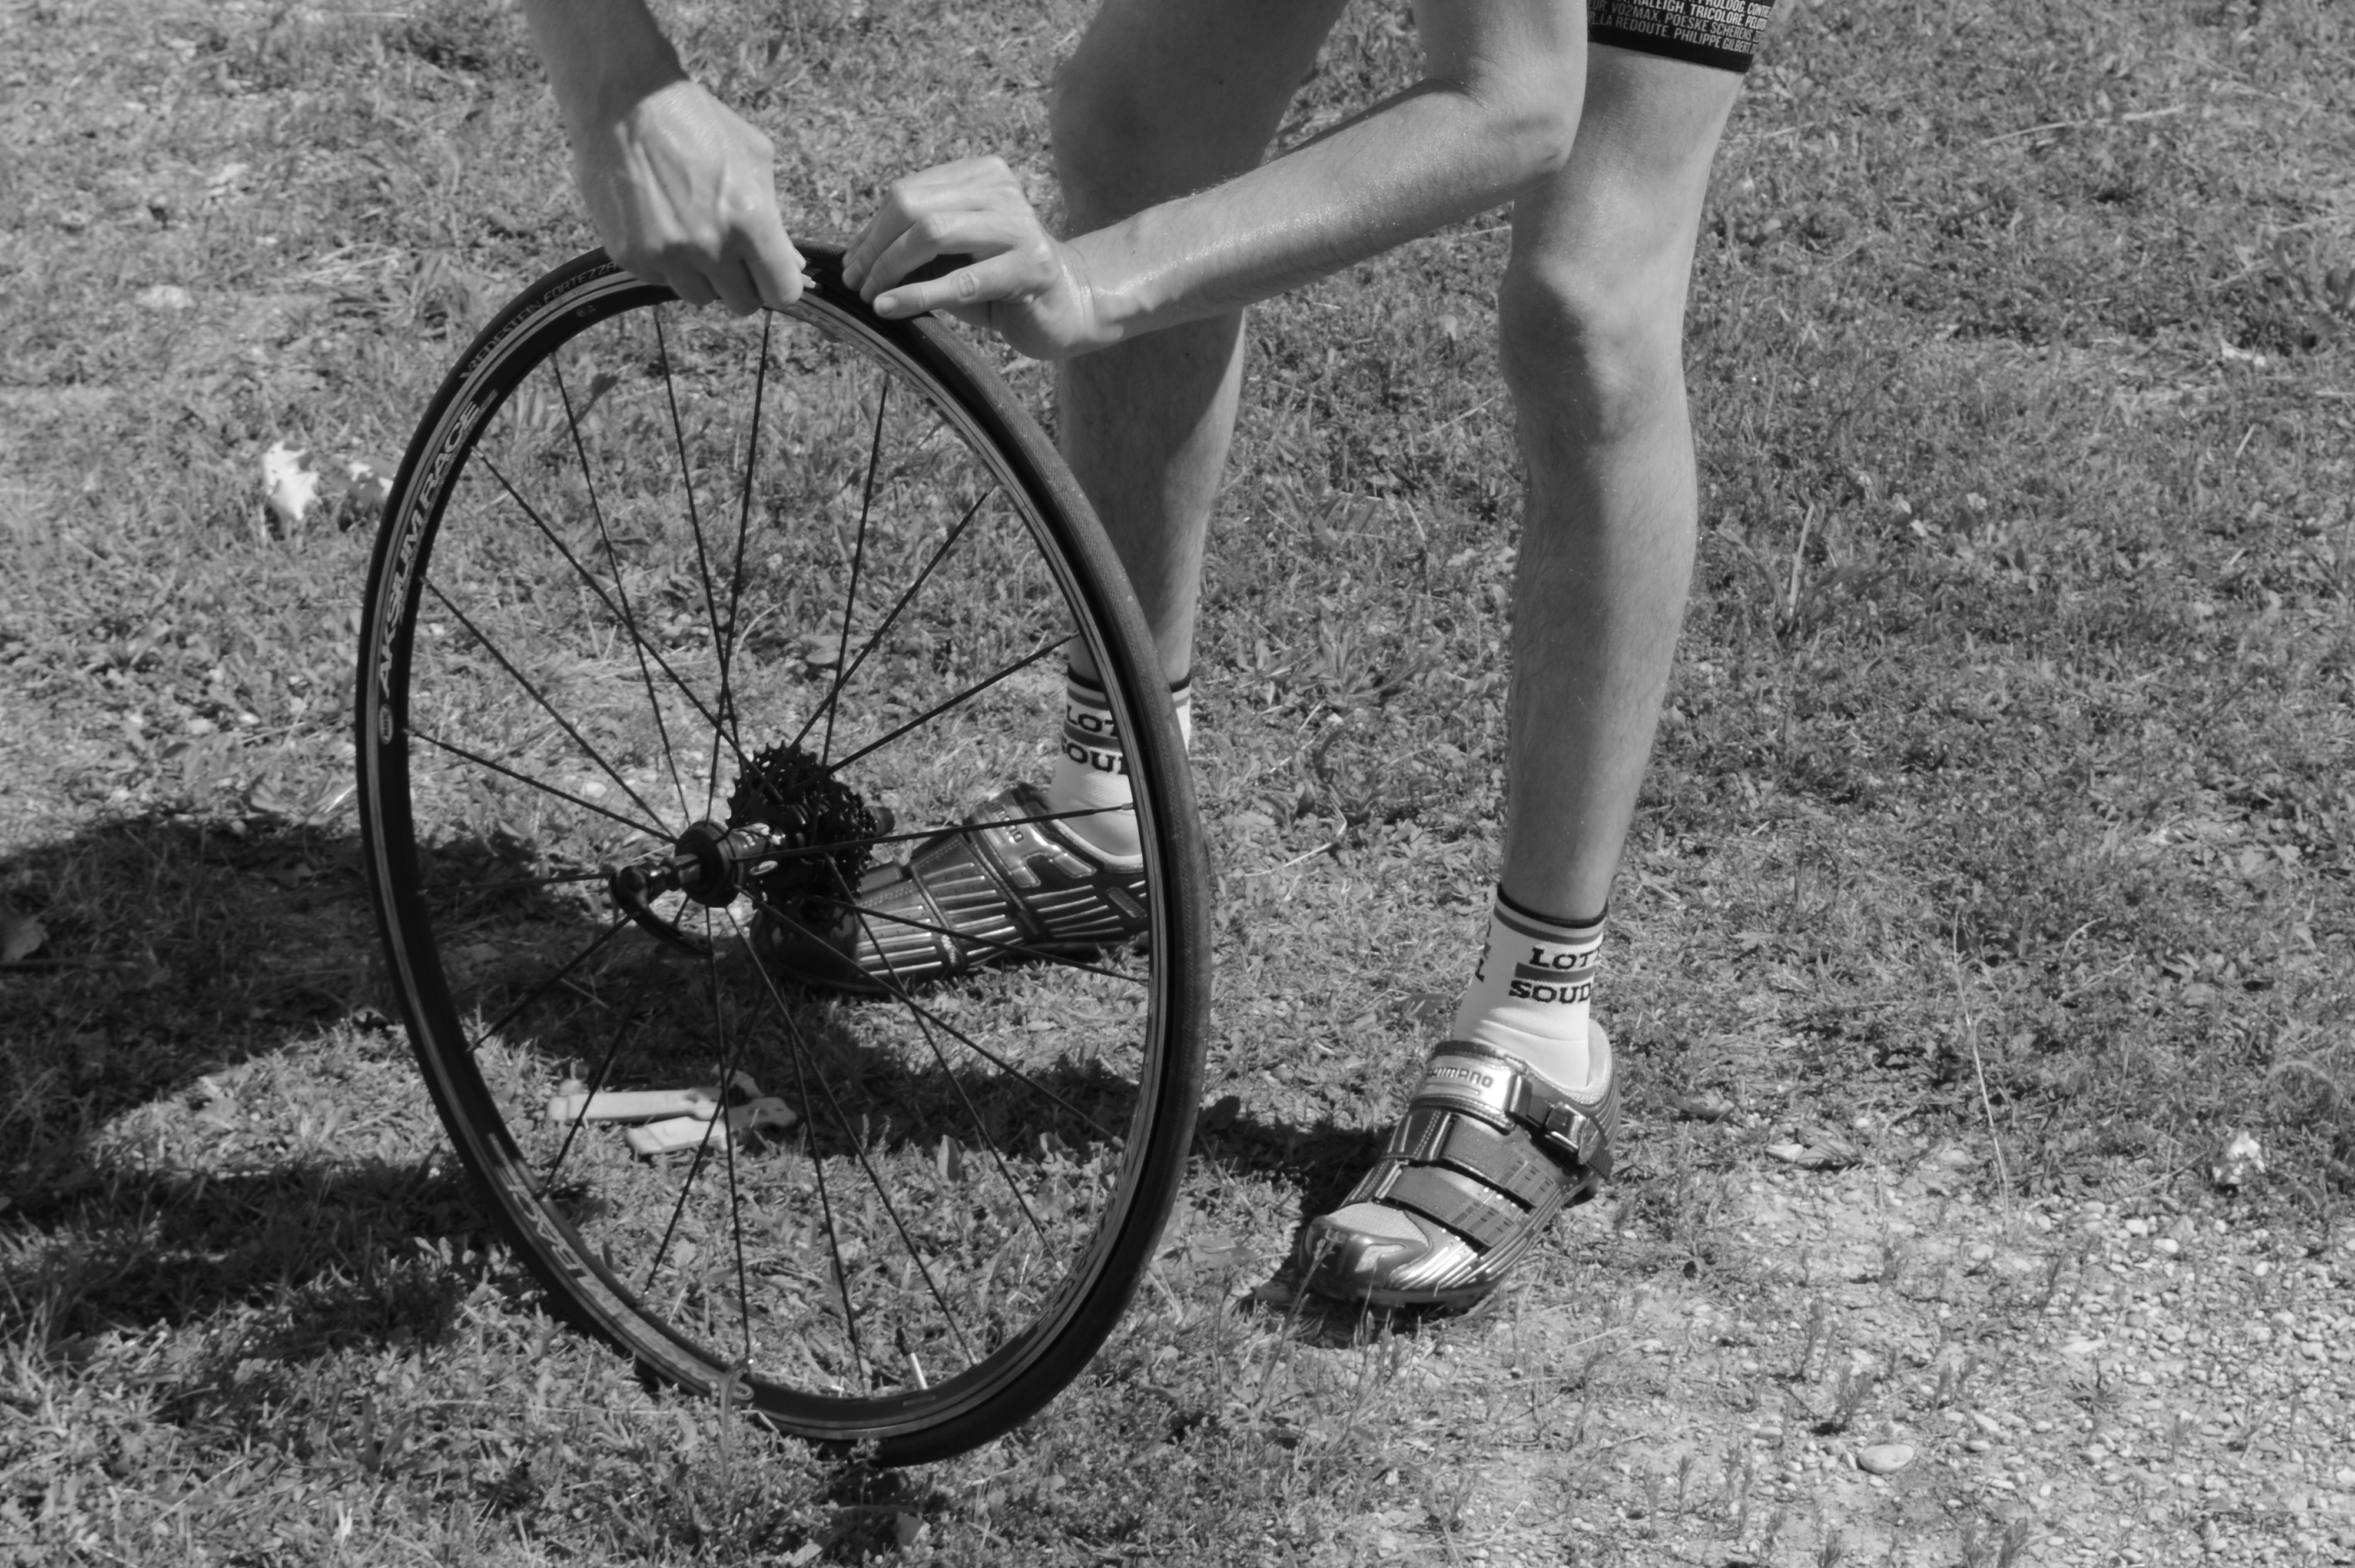
black and white, white, wheel, bicycle, band, repair, spring, vehicle, black, monochrome, sports equipment, cycling, professional road bicycle racer, flat tire, bad luck, bicycle wheel, monochrome photography, cyclo cross bicycle, cyclo cross, road bicycle, racing bicycle